Kossuth Memorial

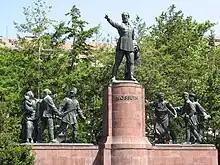
The second Kosuth Memorial (2007)

The first Kossuth Memorial was officially inaugurated on 6 November 1927 by Governor Miklós Horthy before a crowd of 100,000 people. The speaker of the celebration was Albert Apponyi. The group depicted the members of the first Hungarian parliamentary government: Lajos Kossuth (in the middle), Pál Esterházy, Gábor Klauzál, József Eötvös, István Széchenyi, Prime Minister Lajos Batthyány, Bertalan Szemere, Ferenc Deák, and Lázár Mészáros. Horvay’s composition was criticized because Kossuth played only a minor constitutional role in the first cabinet. Art critics condemned the melancholic atmosphere of the memorial and the sculpture remained somewhat unpopular.